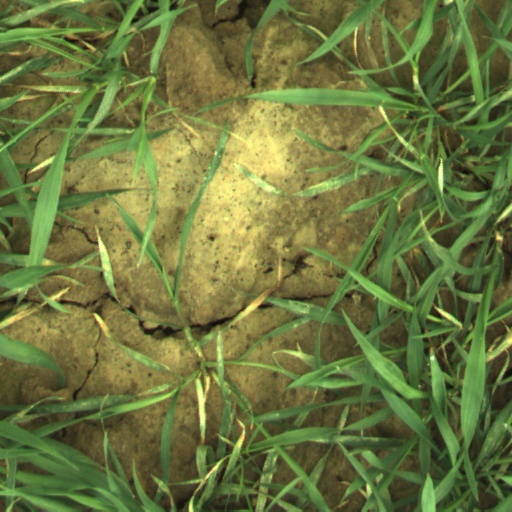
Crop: wheat